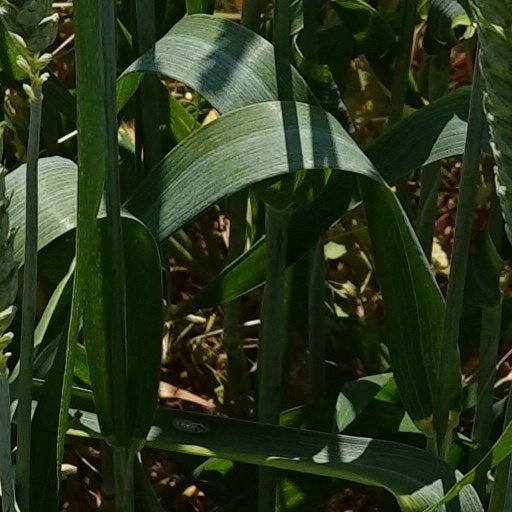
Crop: wheat